Hunnimeya Rathriyalli

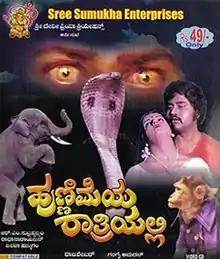
VCD cover

Hunnimeya Rathriyalli is a 1980 Indian Kannada-language film, directed by Rajasekhar in his directoral debut and produced by R. M. Subramanyam, Radha Narayanan and Jalaja Shanmugam. The film stars Lokesh, Ashok, Roopa Chakravarthi and M. S. Vasantha. The film was remade in Telugu as "Punnami Naagu", in Tamil as "Pournami Nilavil" and in Hindi as "Jeene Ki Arzoo".